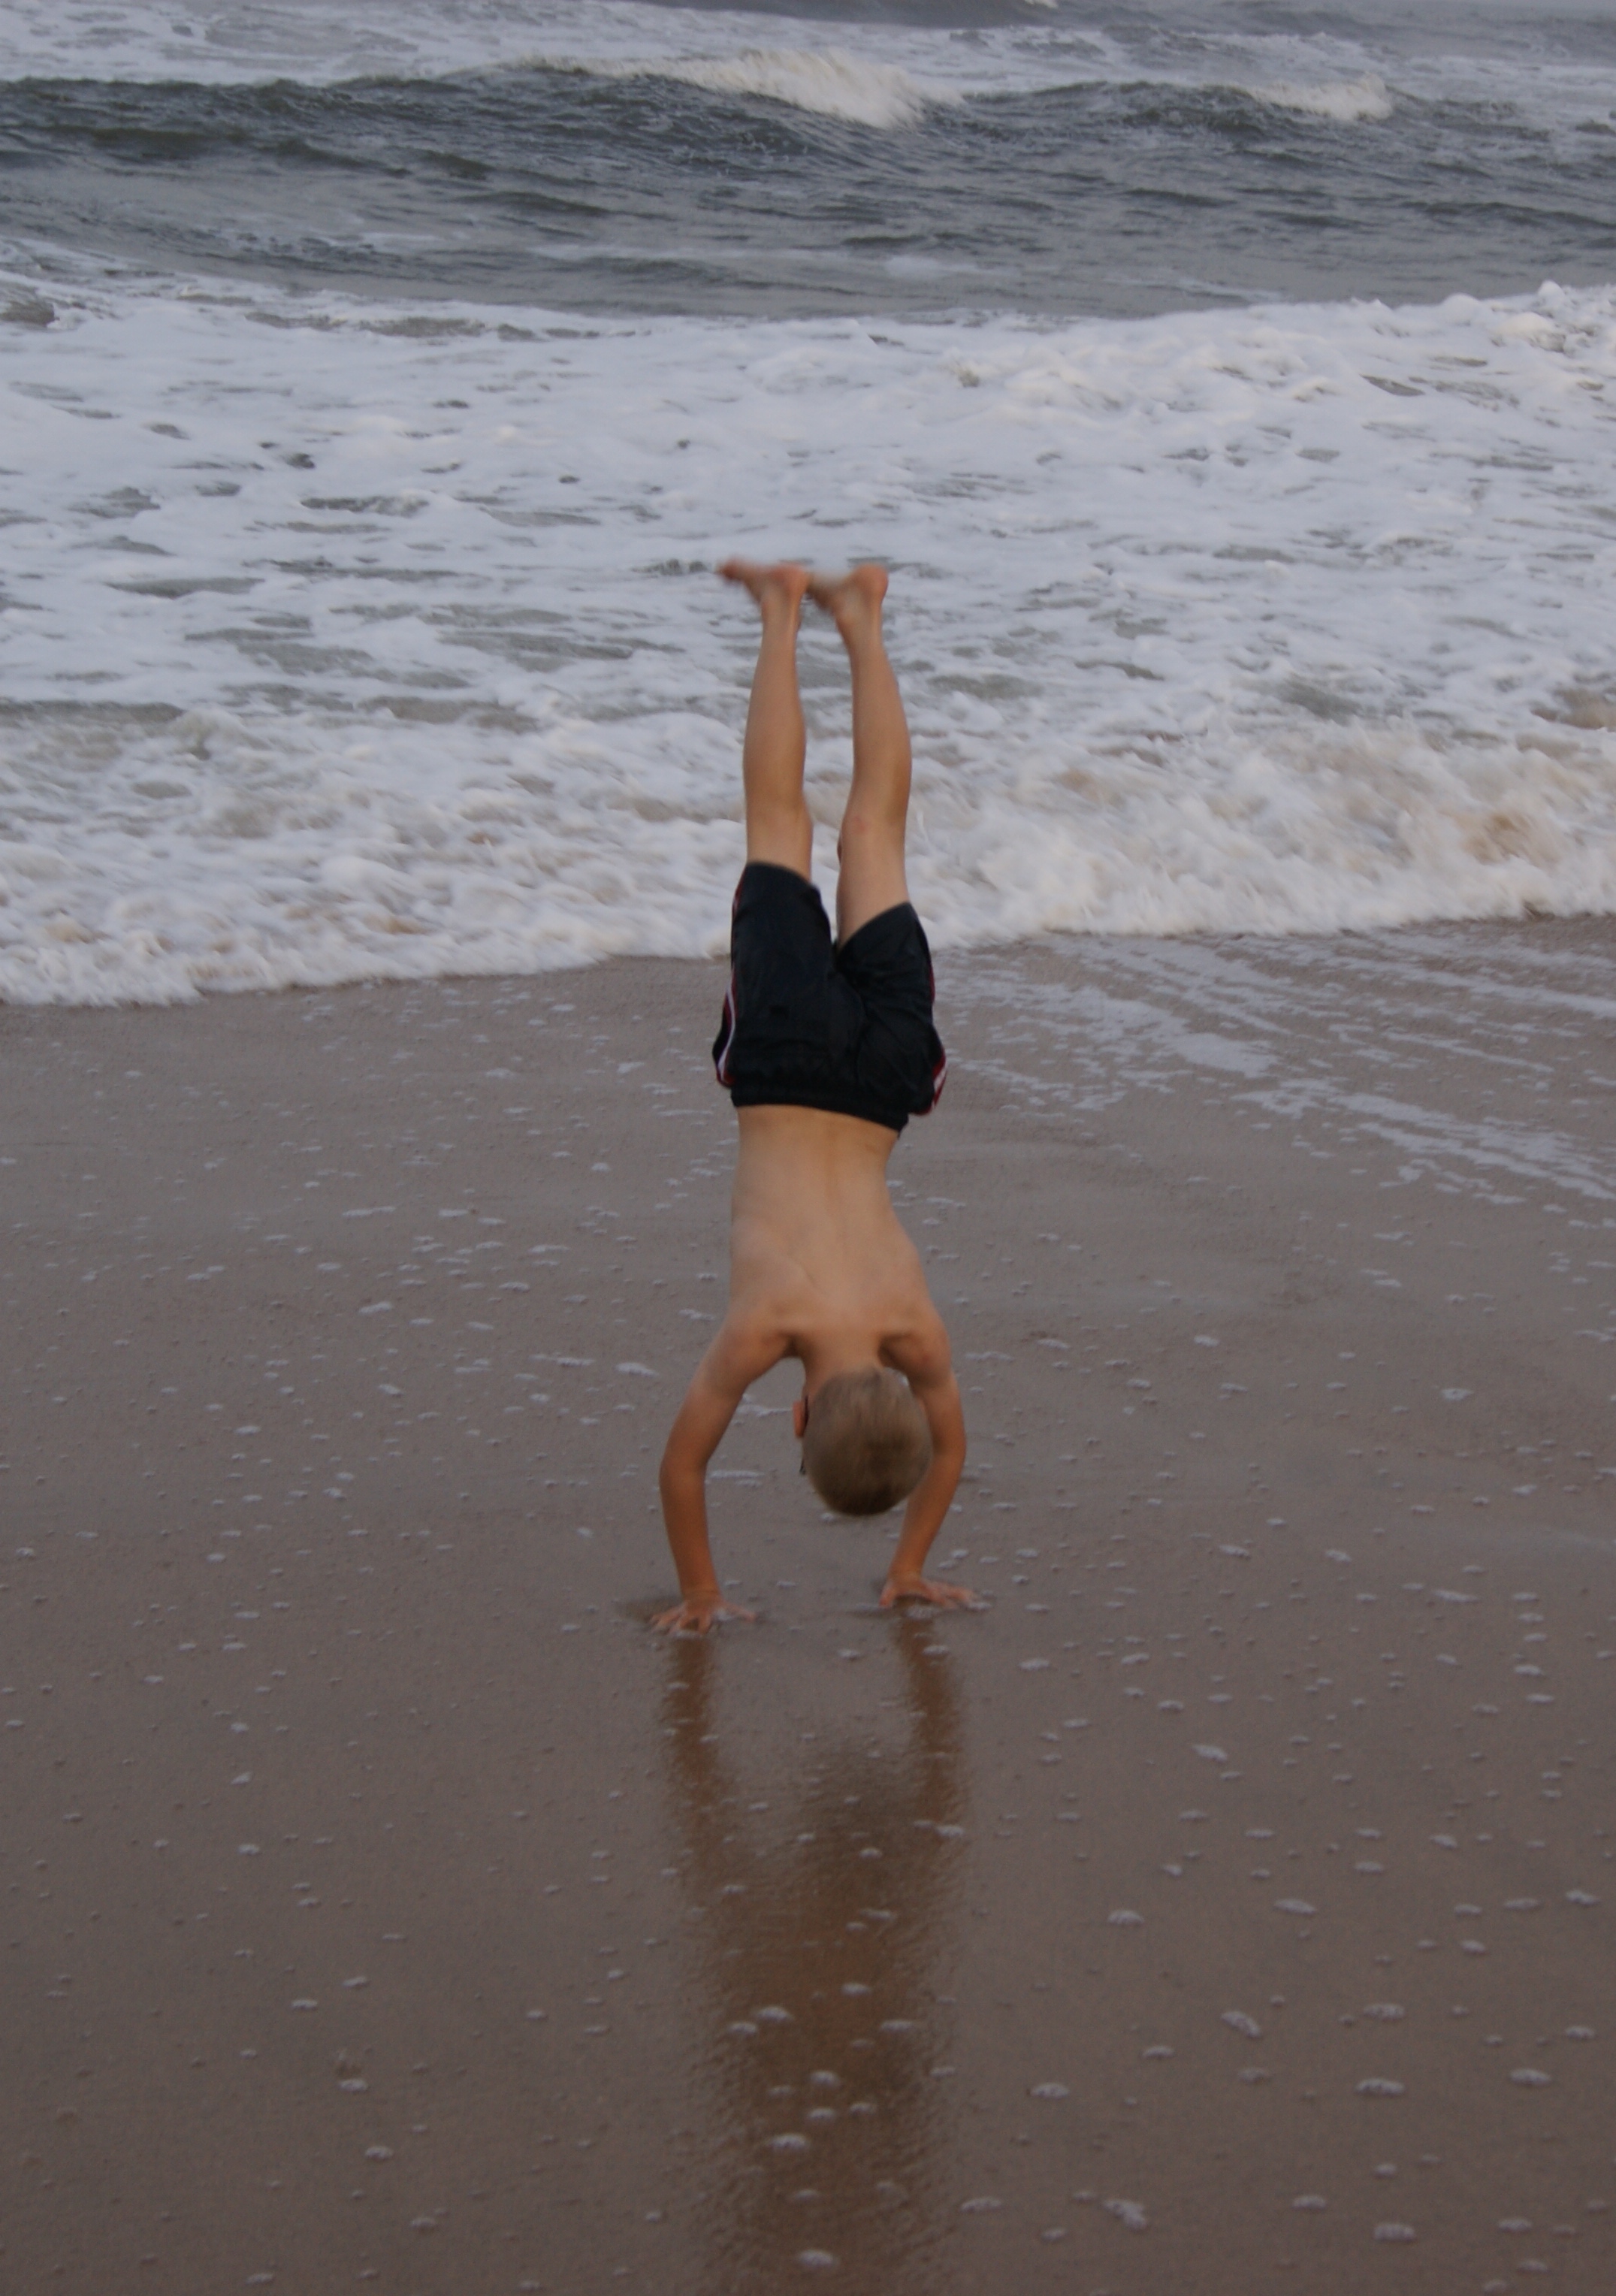
beach, sea, water, sand, leg, sports, human positions, human action, physical fitness